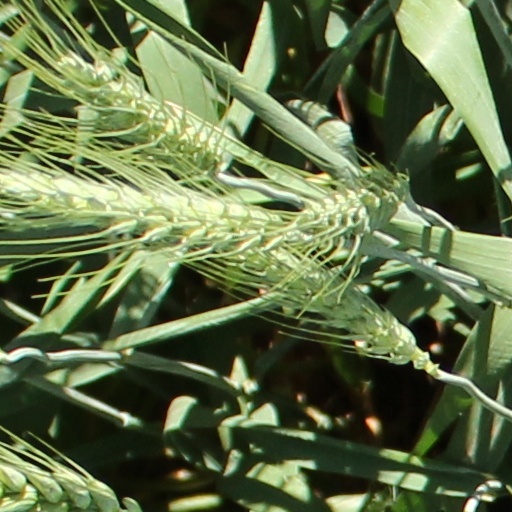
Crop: wheat